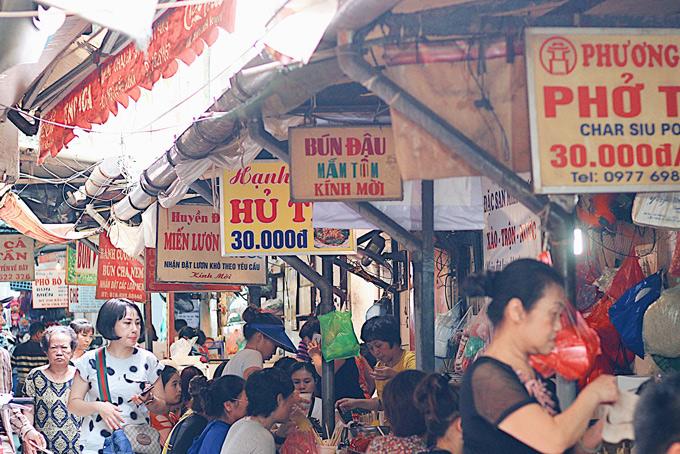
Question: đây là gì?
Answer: đây là một khu ăn uống